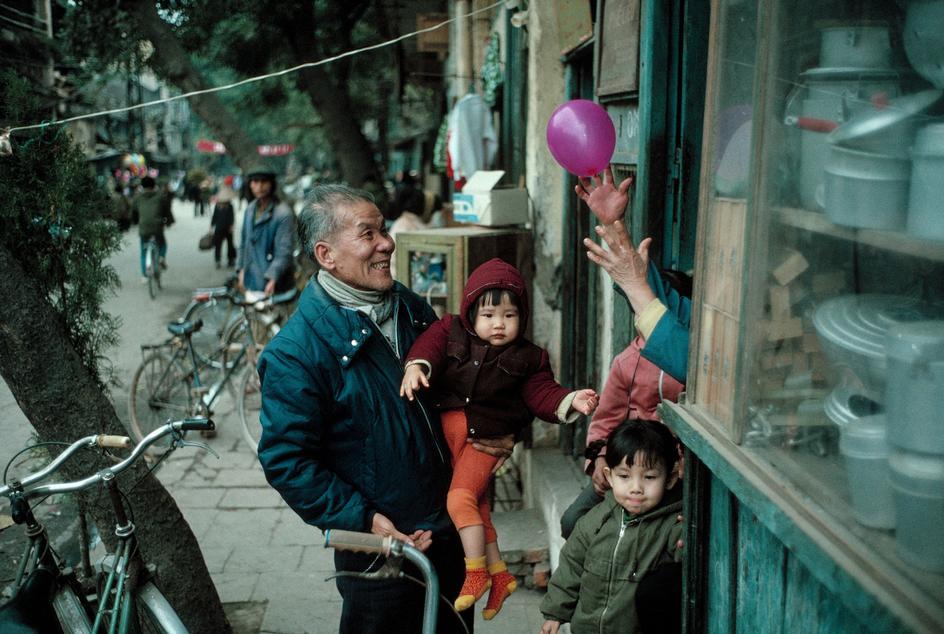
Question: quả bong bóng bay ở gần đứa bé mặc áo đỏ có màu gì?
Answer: màu tím